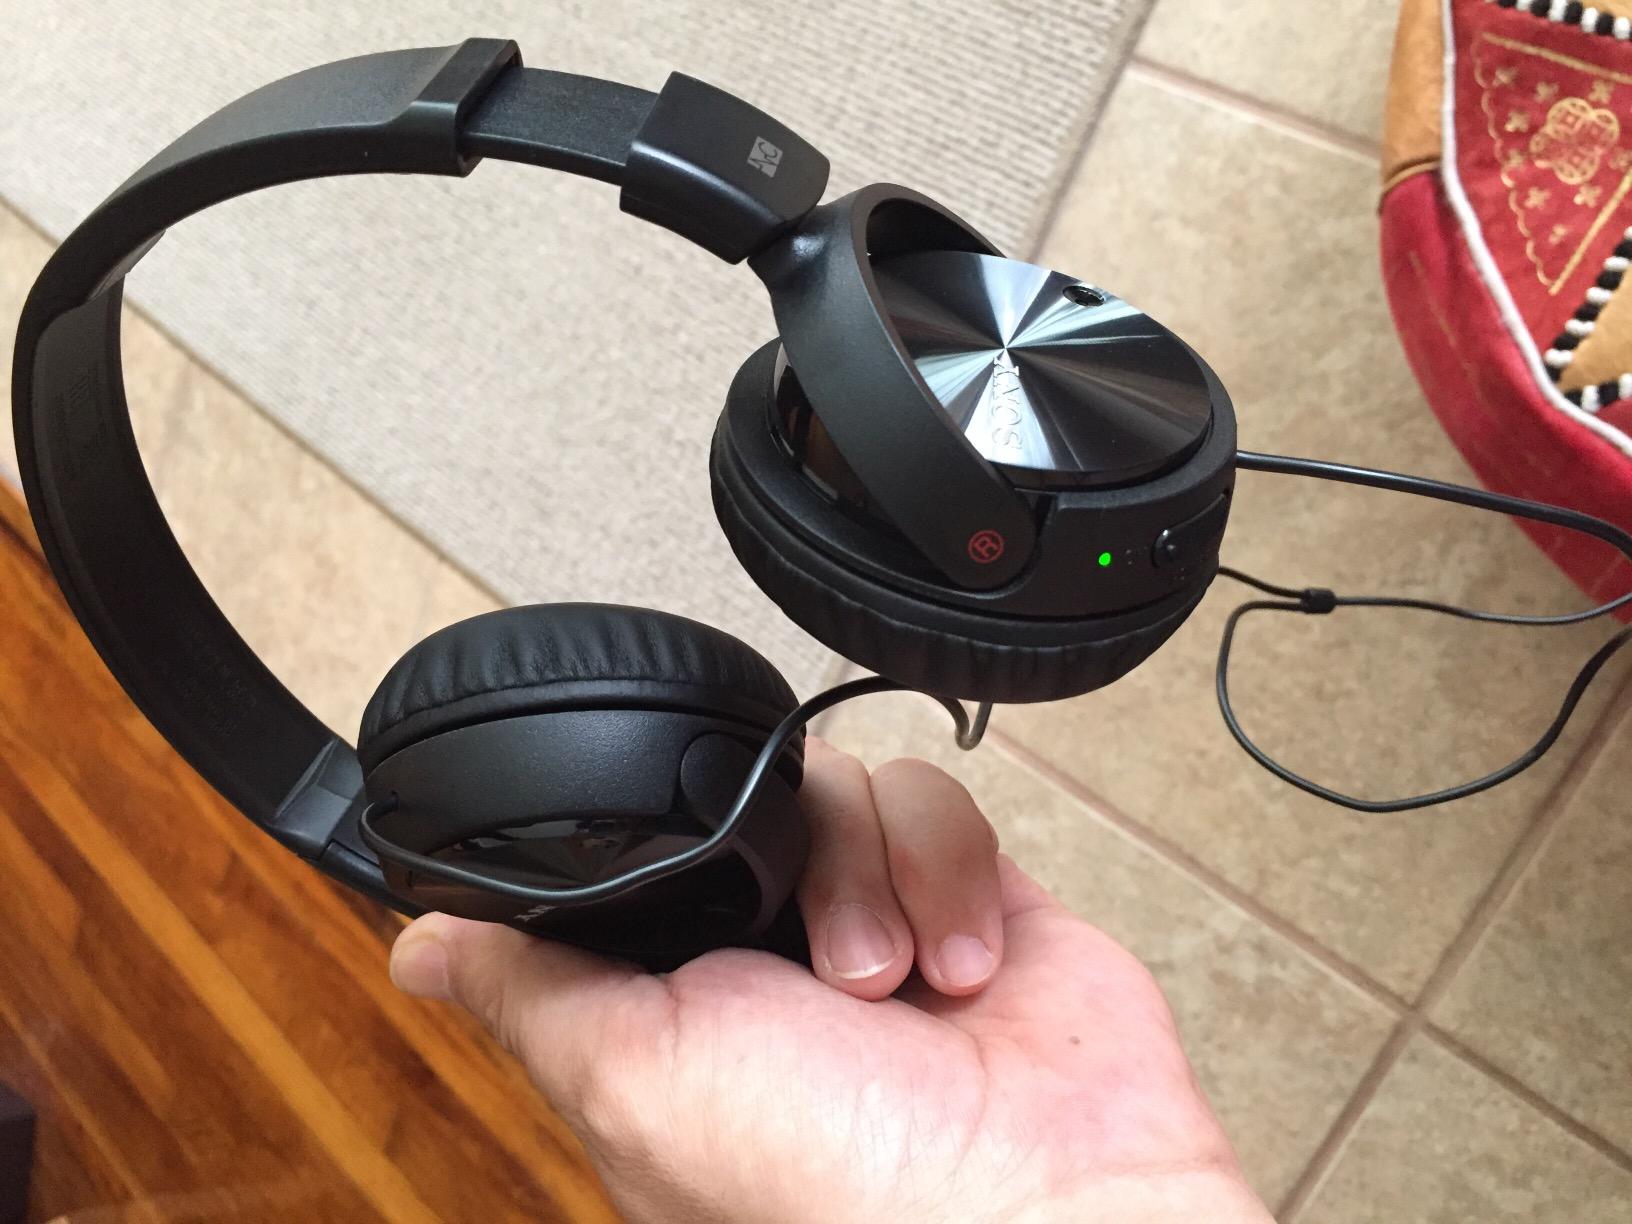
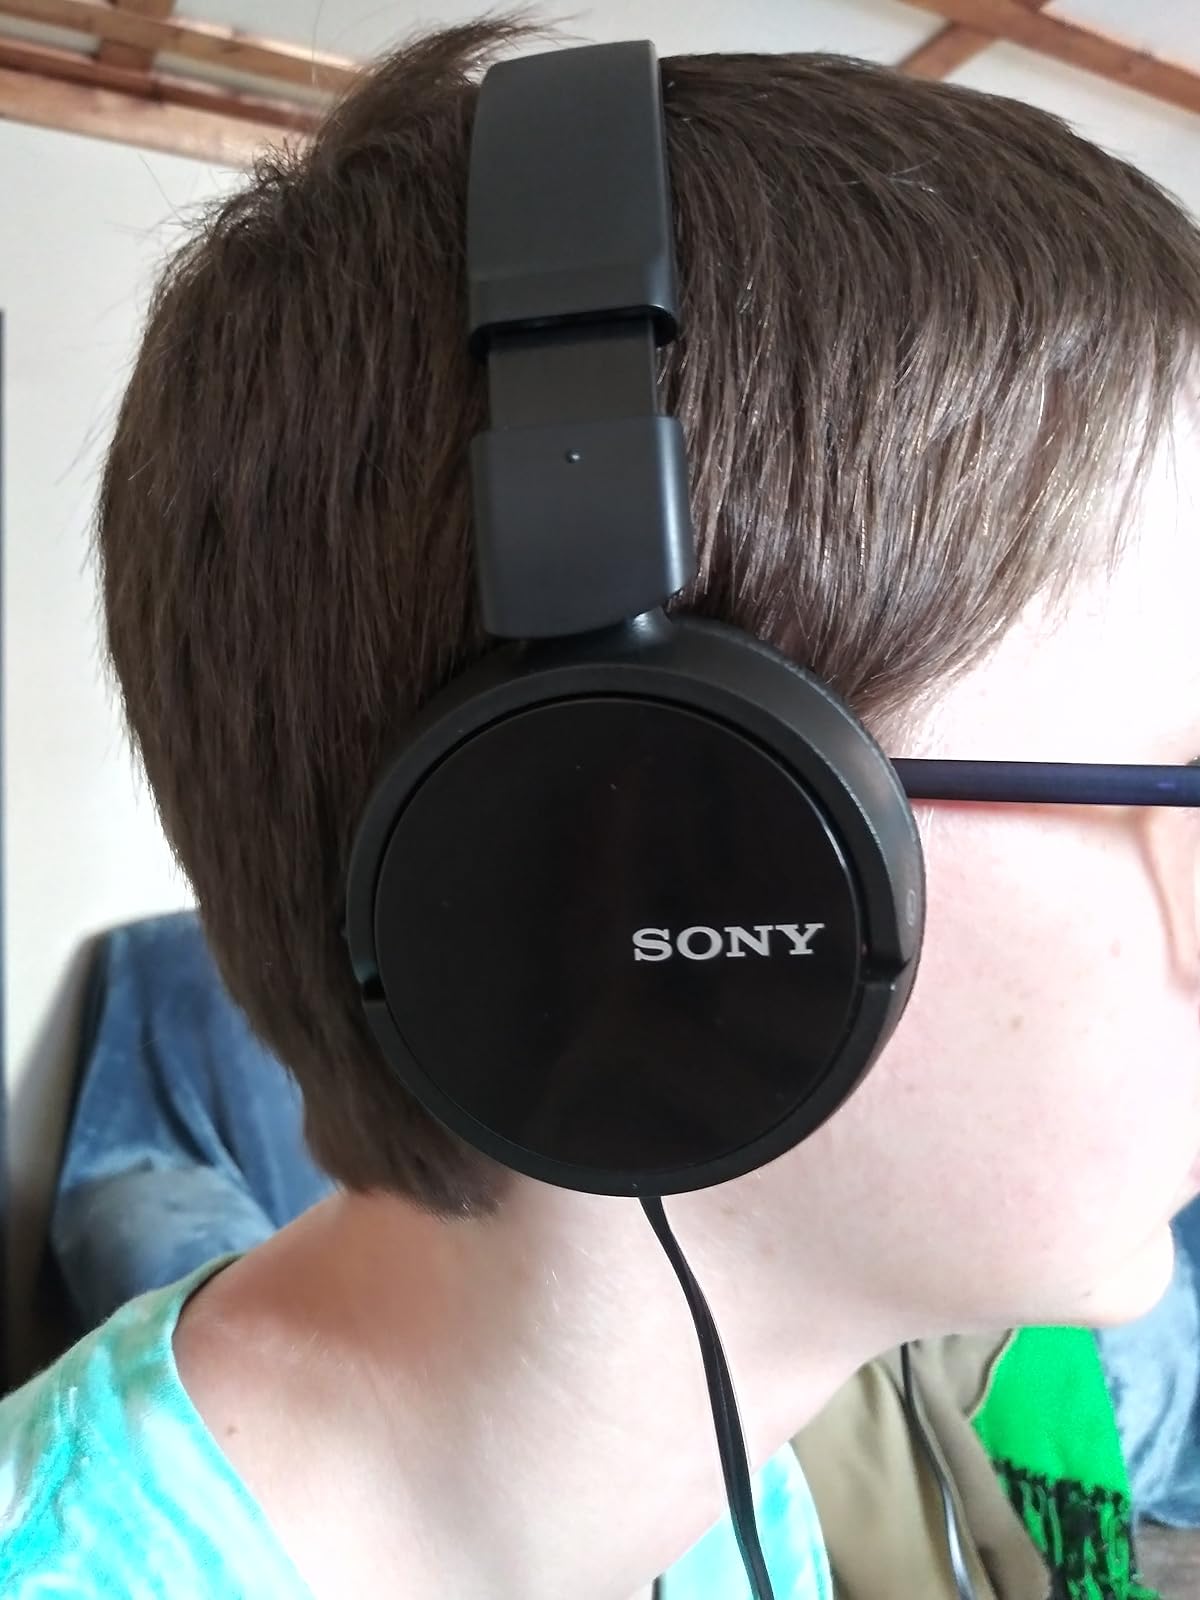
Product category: headphones
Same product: yes